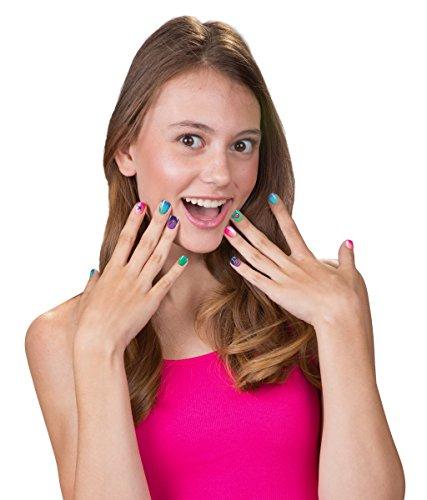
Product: Alex Spa Color Shift Ombre Nails Girls Fashion Activity
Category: Toys & Games | Arts & Crafts | Craft Kits
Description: Nail polish that changes color with body temperature.
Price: $8.49 $ 8 . 49
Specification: ProductDimensions:7x1.5x10inches|ItemWeight:1.6ounces|ShippingWeight:4.8ounces|DomesticShipping:ItemcanbeshippedwithinU.S.|InternationalShipping:Thisitemisnoteligibleforinternationalshipping.LearnMore|ASIN:B01C7PK2T4|Itemmodelnumber:621110-3|Manufacturerrecommendedage:8-15years